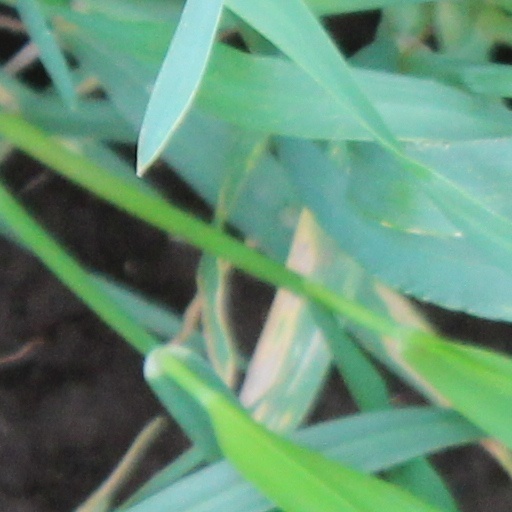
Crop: wheat